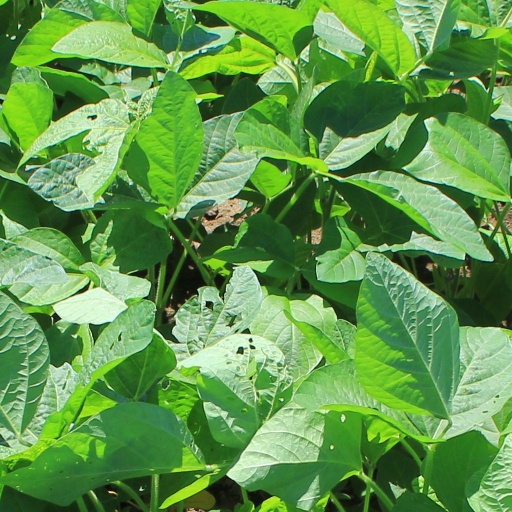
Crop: soybean